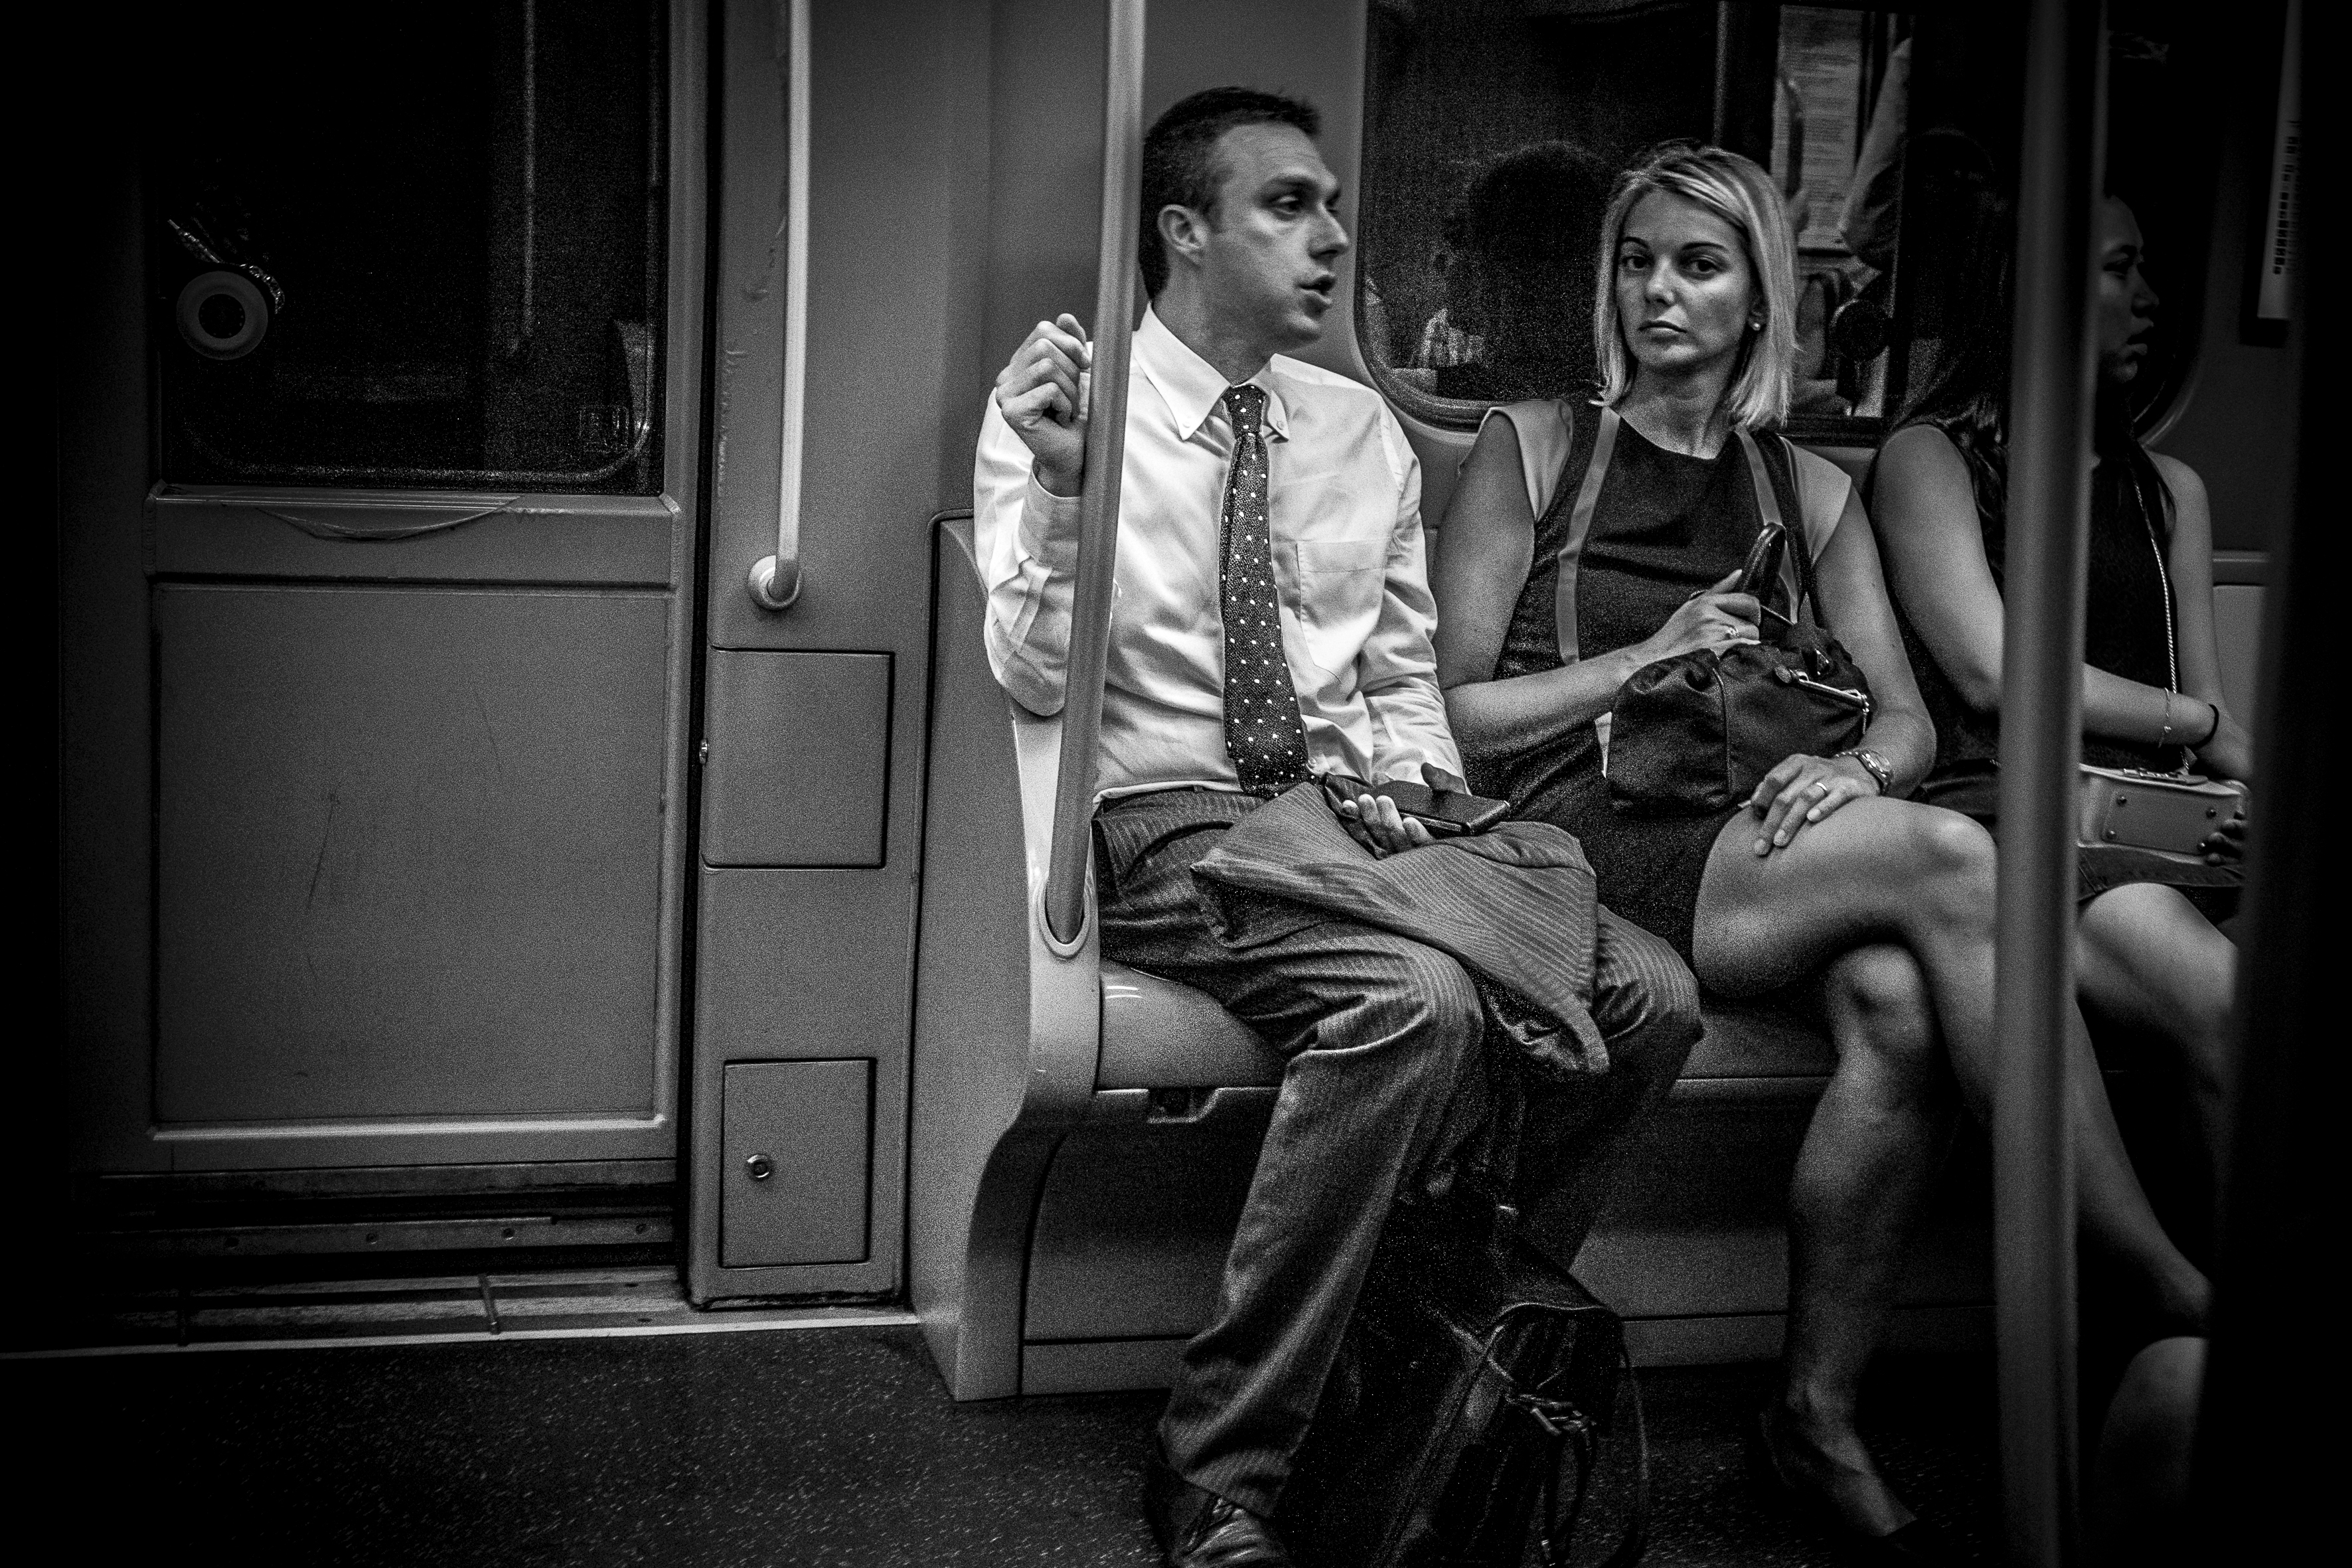
black and white, white, street, photography, urban, travel, fujifilm, model, sitting, italy, darkness, fashion, black, monochrome, bw, blackandwhite, blackwhite, ngc, photograph, it, fuji, milan, fujixt1, fujix, noireblanc, milano, lombardia, italymilano, photo shoot, monochrome photography, film noir, human positions